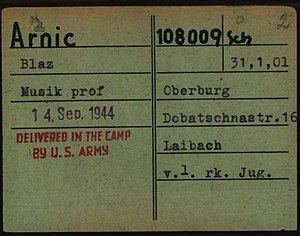
Blaž Arnič
Registreringskort til Blaž Arnič som fange i Dachau Nazi-koncentrationslejr
Blaž Arnič og senere i Wien på Neues Wiener Konservatorium og i Warszawa, Krakov og Paris (1938-1939).